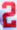
Number: 2